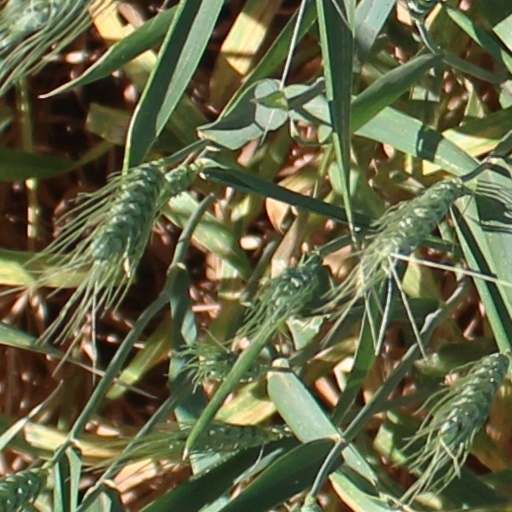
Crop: wheat